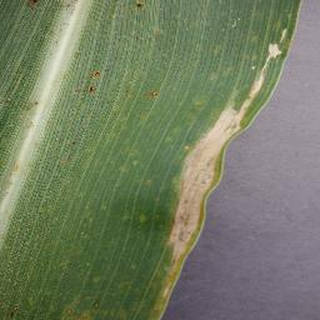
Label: corn_northern_leaf_blight